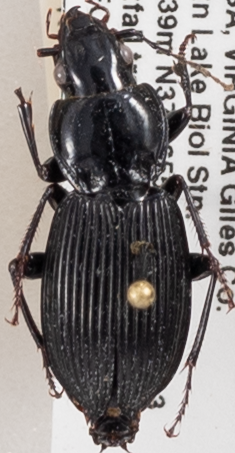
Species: Pterostichus coracinus
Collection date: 2018-08-28
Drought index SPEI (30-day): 1.69
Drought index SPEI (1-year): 0.8
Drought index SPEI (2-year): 0.8